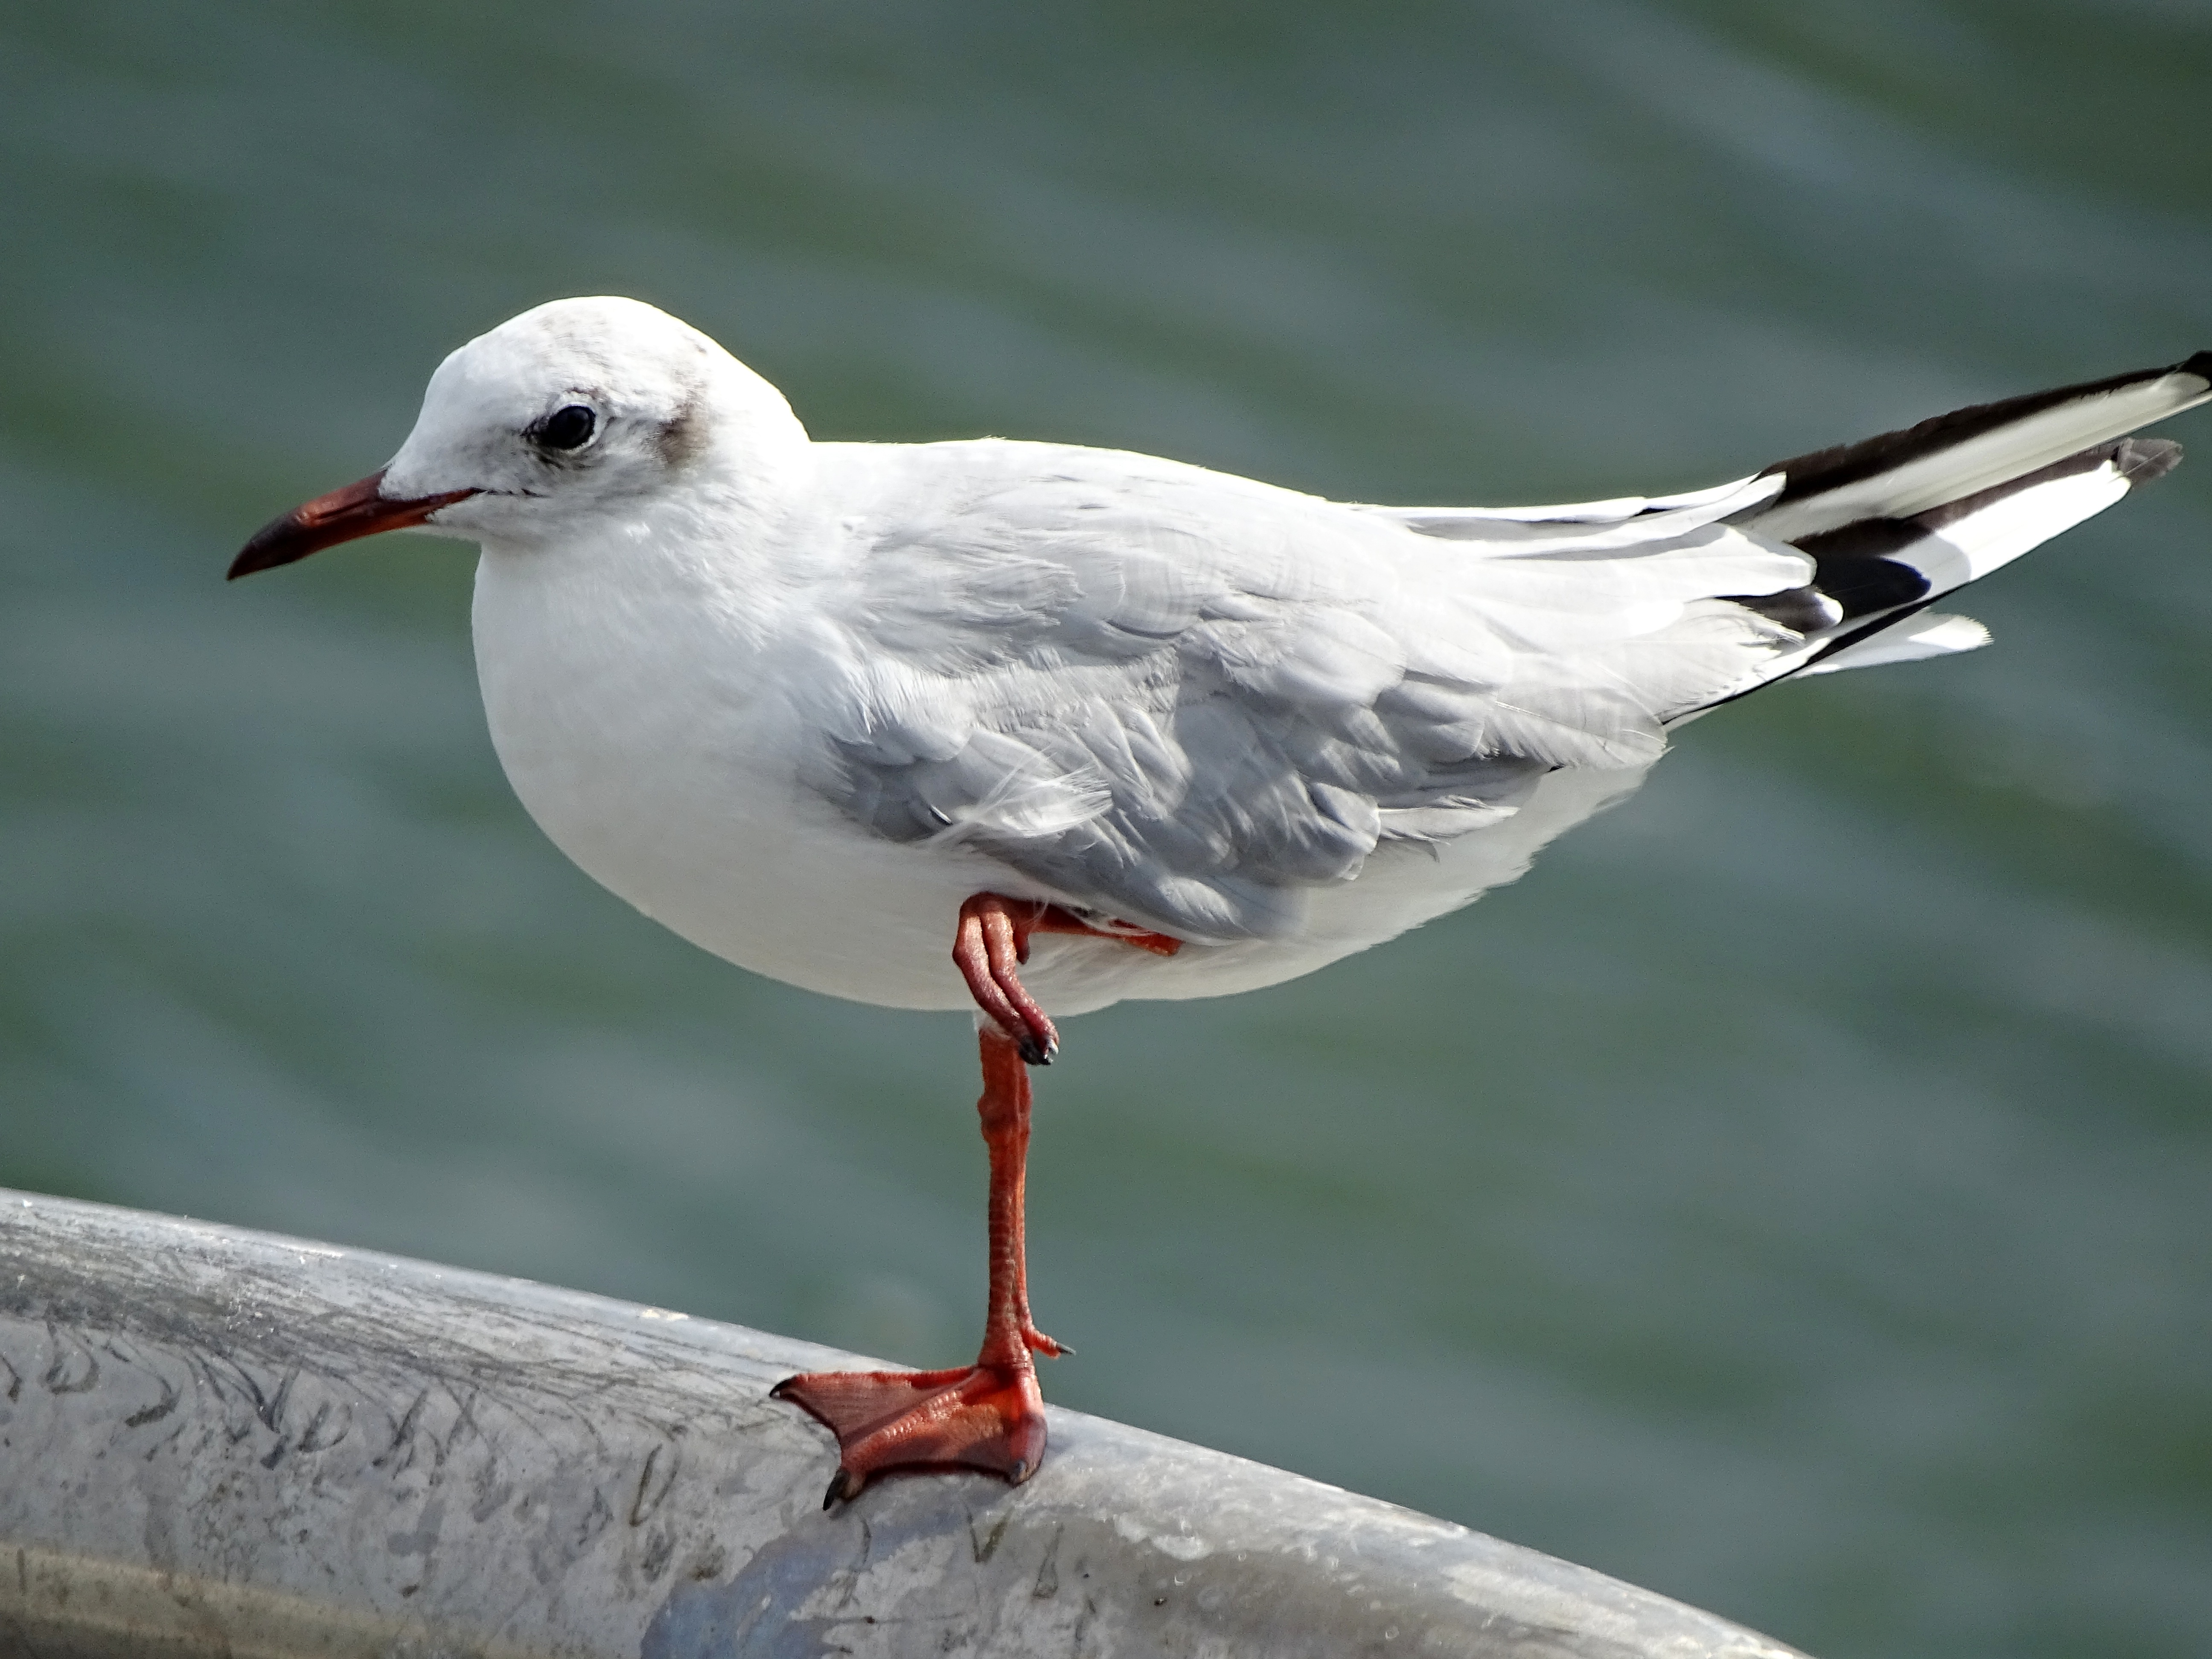
sea, coast, water, bird, wing, lake, animal, seabird, seagull, gull, beak, close, fauna, sit, one, vertebrate, water bird, shorebird, seevogel, charadriiformes, european herring gull, great black backed gull, cinclidae, on one leg